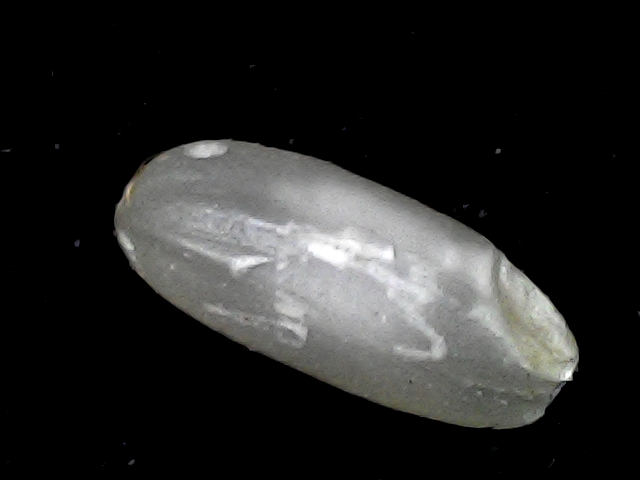
Rice variety: BR22